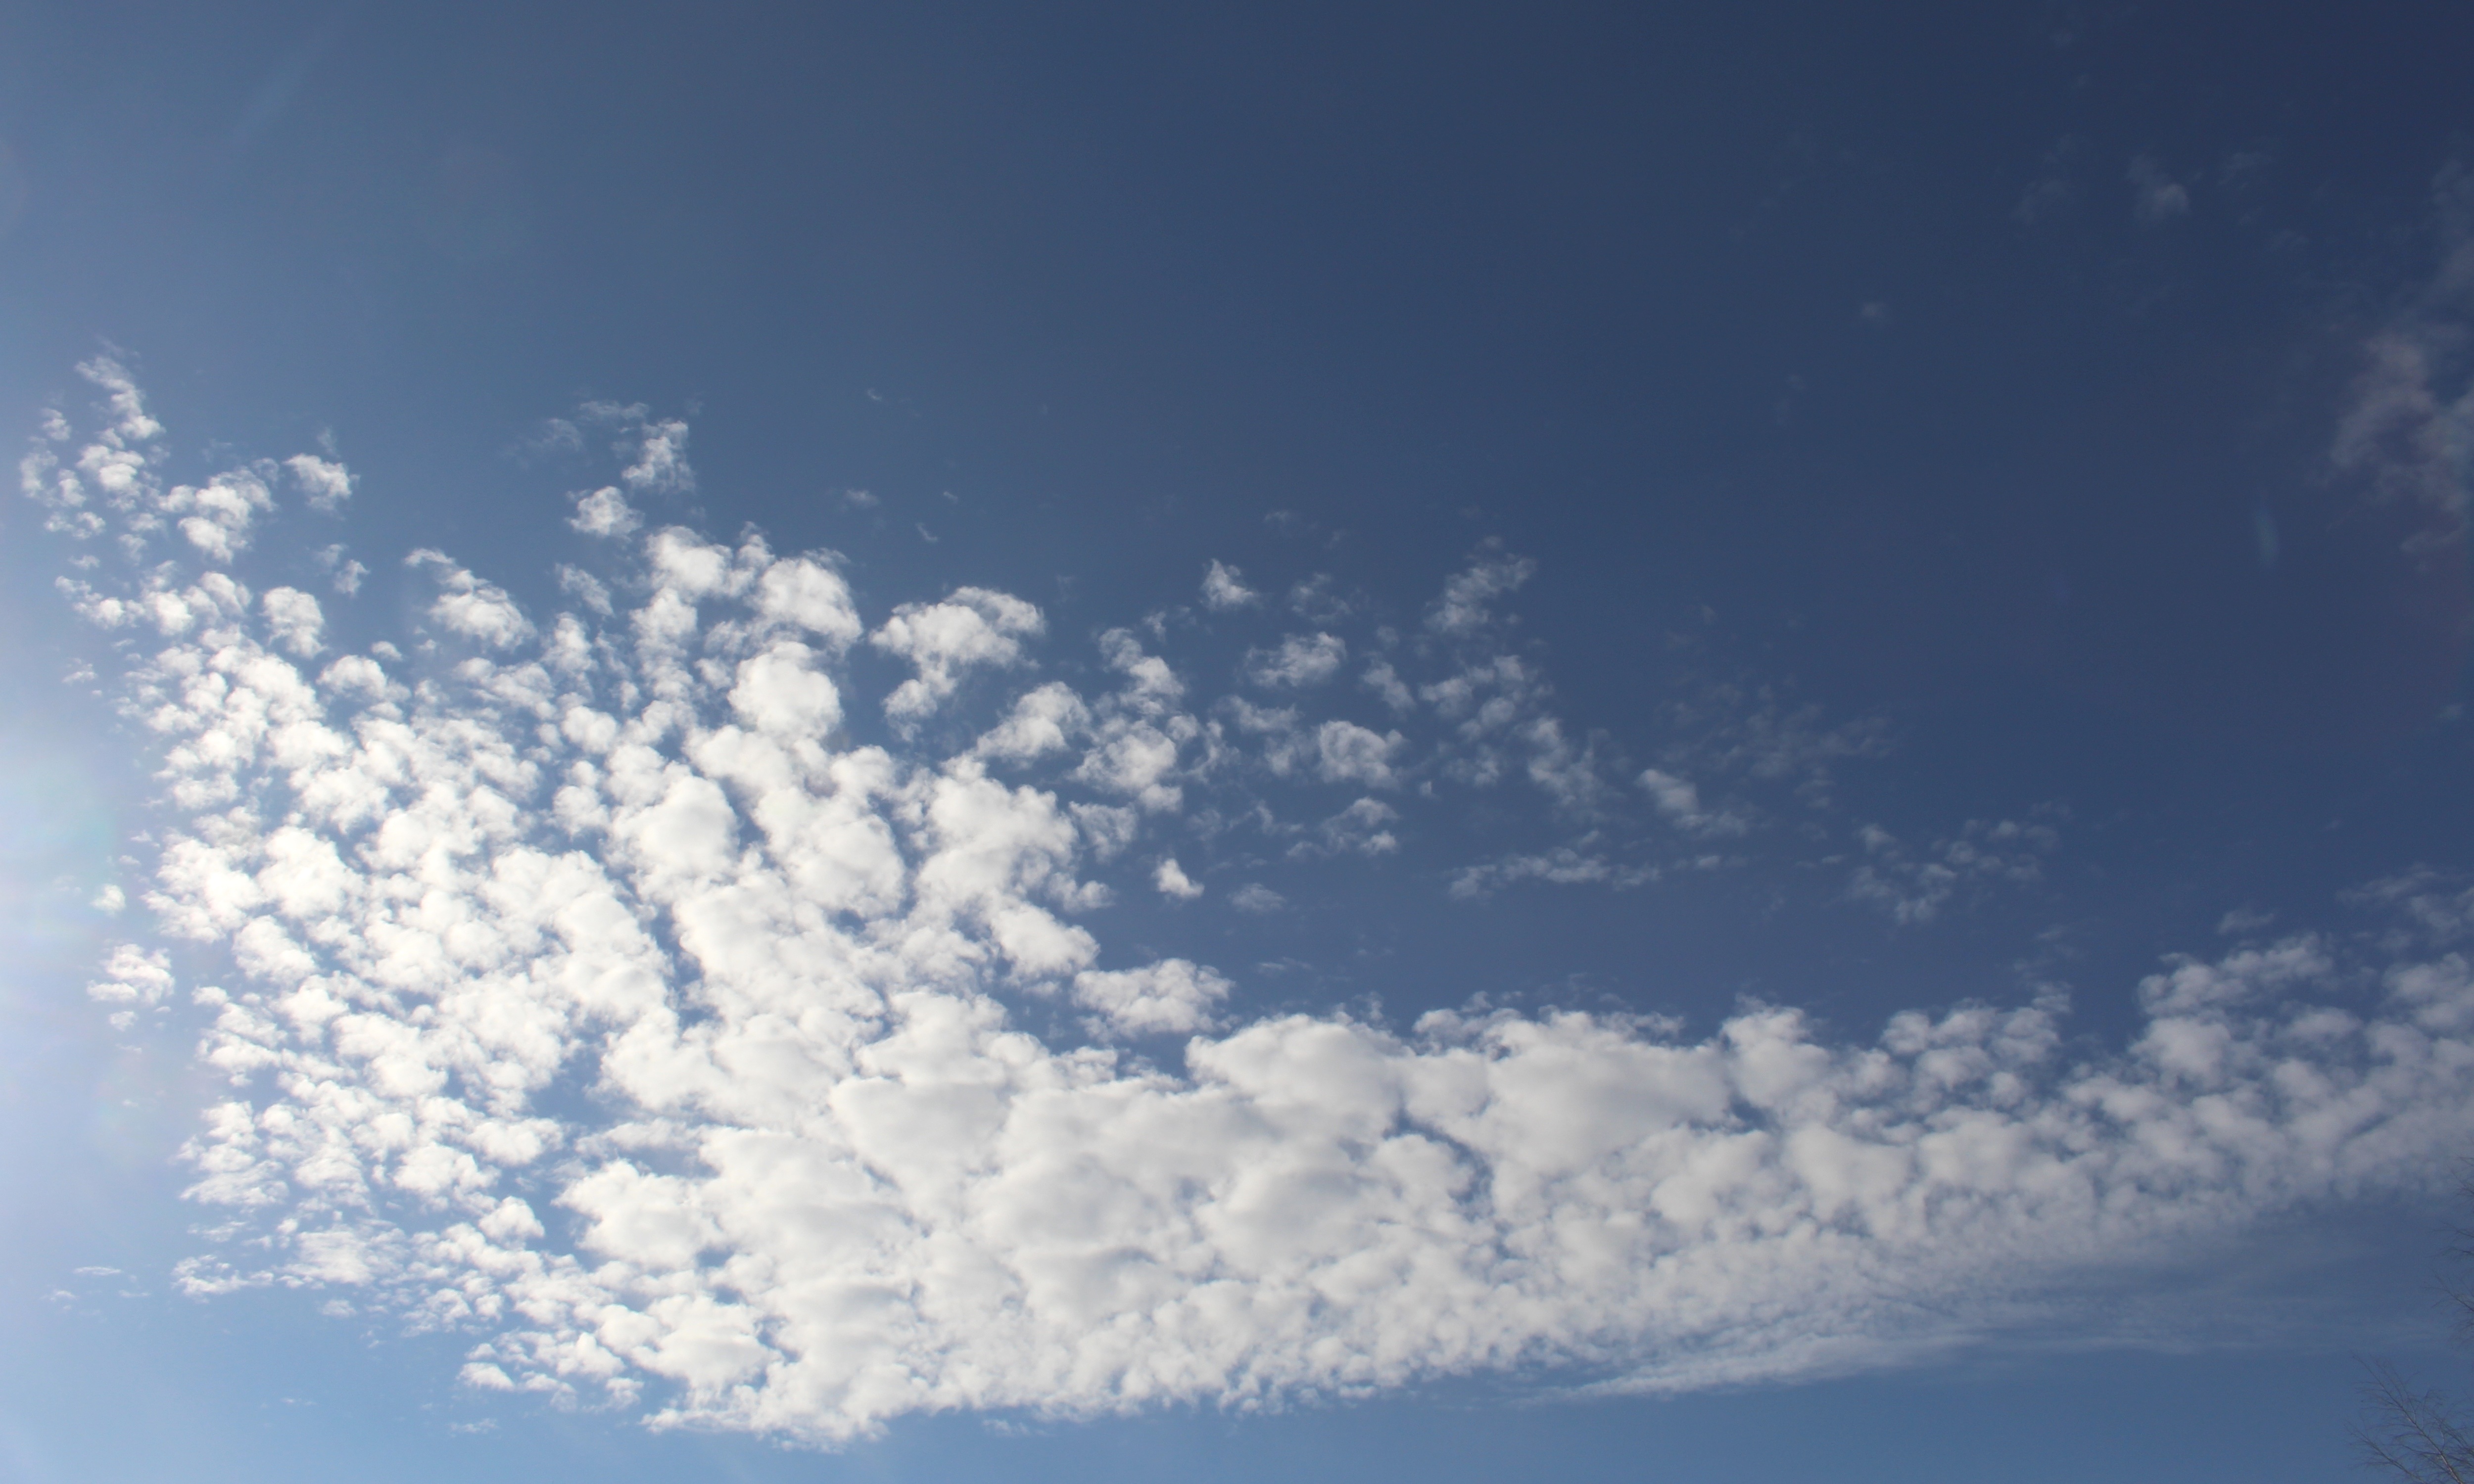
horizon, cloud, sky, white, sunlight, atmosphere, daytime, cumulus, blue, cloudscape, clouds, mood, meteorological phenomenon, atmosphere of earth